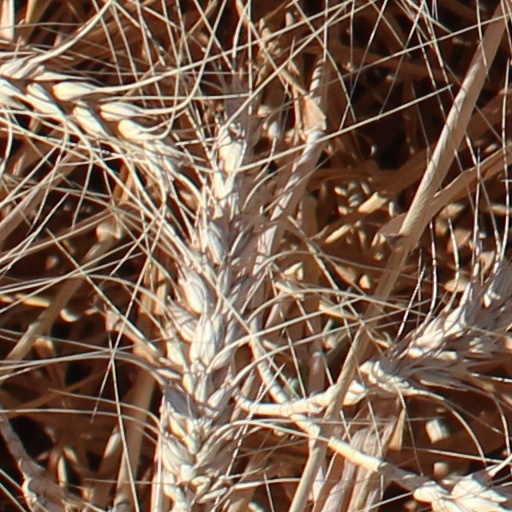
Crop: wheat